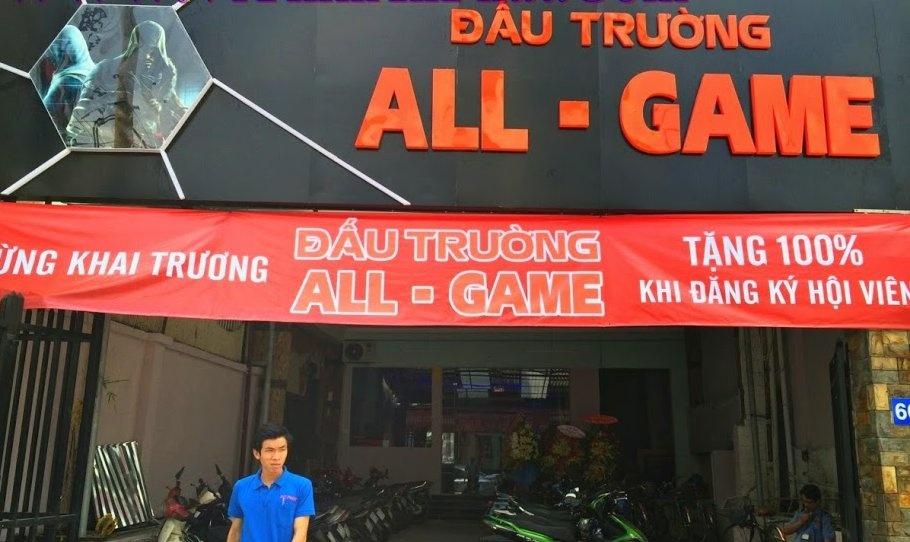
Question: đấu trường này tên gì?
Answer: đấu trường này tên all - game